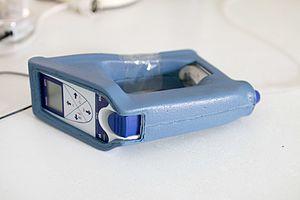
Densimètre éléctronique
Un densimètre électronique est un appareil de laboratoire capable de faire des mesures de densité sur des liquides ou des gaz.
La densité primitive de moût est le pourcentage en masse d'extrait sec d'un moût avant fermentation alcoolique ou fermentation acétique. Elle est relative à la masse volumique ou à la densité.